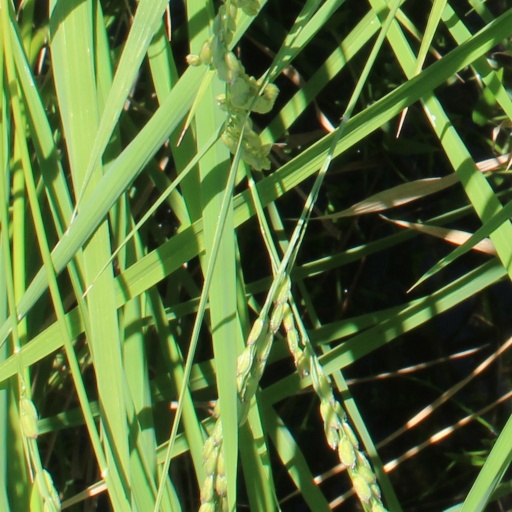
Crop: rice